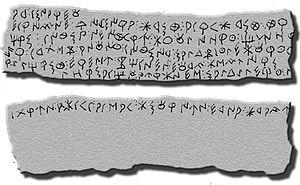
L'écriture ibérique nord-orientale est l'écriture paléo-hispanique la plus utilisée. Cette écriture fut le véhicule principal d’expression de la langue ibère, langue aussi représentée par des inscriptions en écriture ibérique sud-orientale et en alphabet gréco-ibère.
L'ibère est une langue paléo-hispanique parlée par les Ibères sur toute la côte méditerranéenne péninsulaire. Son extension avait pour limite, au nord, le fleuve Hérault et au sud n'allait pas au-delà de Porcuna et Jaén en Andalousie.
Les écritures paléo-hispaniques sont des systèmes d'écriture créés dans la péninsule Ibérique avant que l’alphabet latin ne devienne le système d'écriture dominant.